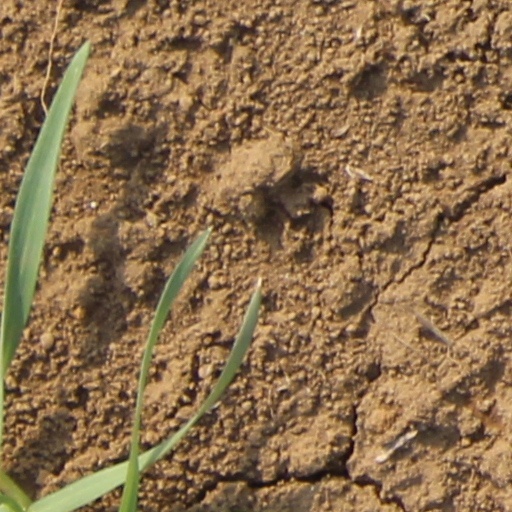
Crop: wheat